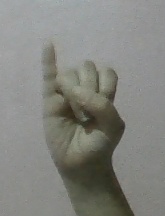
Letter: meem